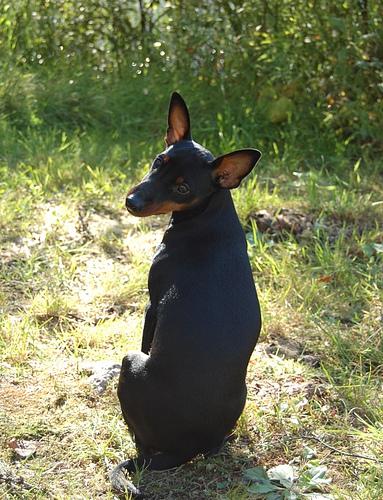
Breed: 561-n000127-miniature_pinscher